Houses at Auvers

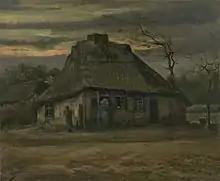
F83: "The Cottage", Van Gogh Museum

Vincent van Gogh spent the early 1881–1885 years of his brief ten-year career as an artist painting in the Netherlands at Etten, The Hague, Drenthe, and Nuenen (his last family home). It was in Nuenen that Vincent executed F82, "The Potato Eaters", which he considered his first really successful painting, while other early paintings of the time, such as F83, "The Cottage" (left), attest to his sympathy for peasants and their way of life.